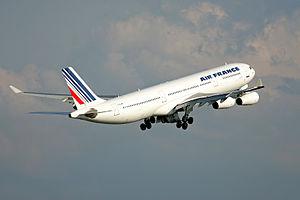
L'Airbus A340 est un avion de ligne quadriréacteur long-courrier de grande capacité fabriqué par Airbus de 1991 à 2011. Il est décliné en plusieurs versions suivant la capacité ou le rayon d'action désiré par chaque compagnie. Cette famille d'appareils a été conçue avec un design semblable à celui de l'Airbus A330, car ces deux modèles sont dérivés. Mais il est équipé de quatre réacteurs au lieu de deux.